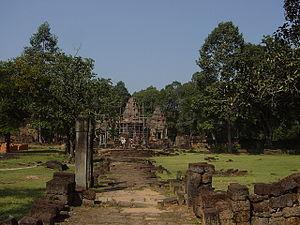
Angkor est un site archéologique du Cambodge composé d'un ensemble de ruines et d'aménagements hydrauliques qui fut une des capitales de l'Empire khmer, existant approximativement du IXᵉ au XVᵉ siècle.
Le Preah Kô est le premier temple khmer construit dans la région d'Angkor au Cambodge, sur le site de la capitale d'Indravarman I. Il a été consacré en 880.